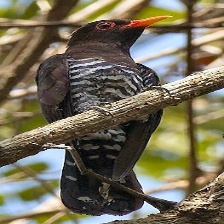
Species: VIOLET CUCKOO
Scientific name:  CHRYSOCOCCYX XANTHORHYNCHUS